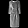
Label: Dress